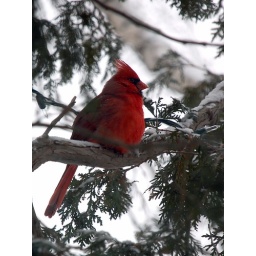
From the front window on Longview. Noticed him sitting in the tree, because Peach was intensely watching him.